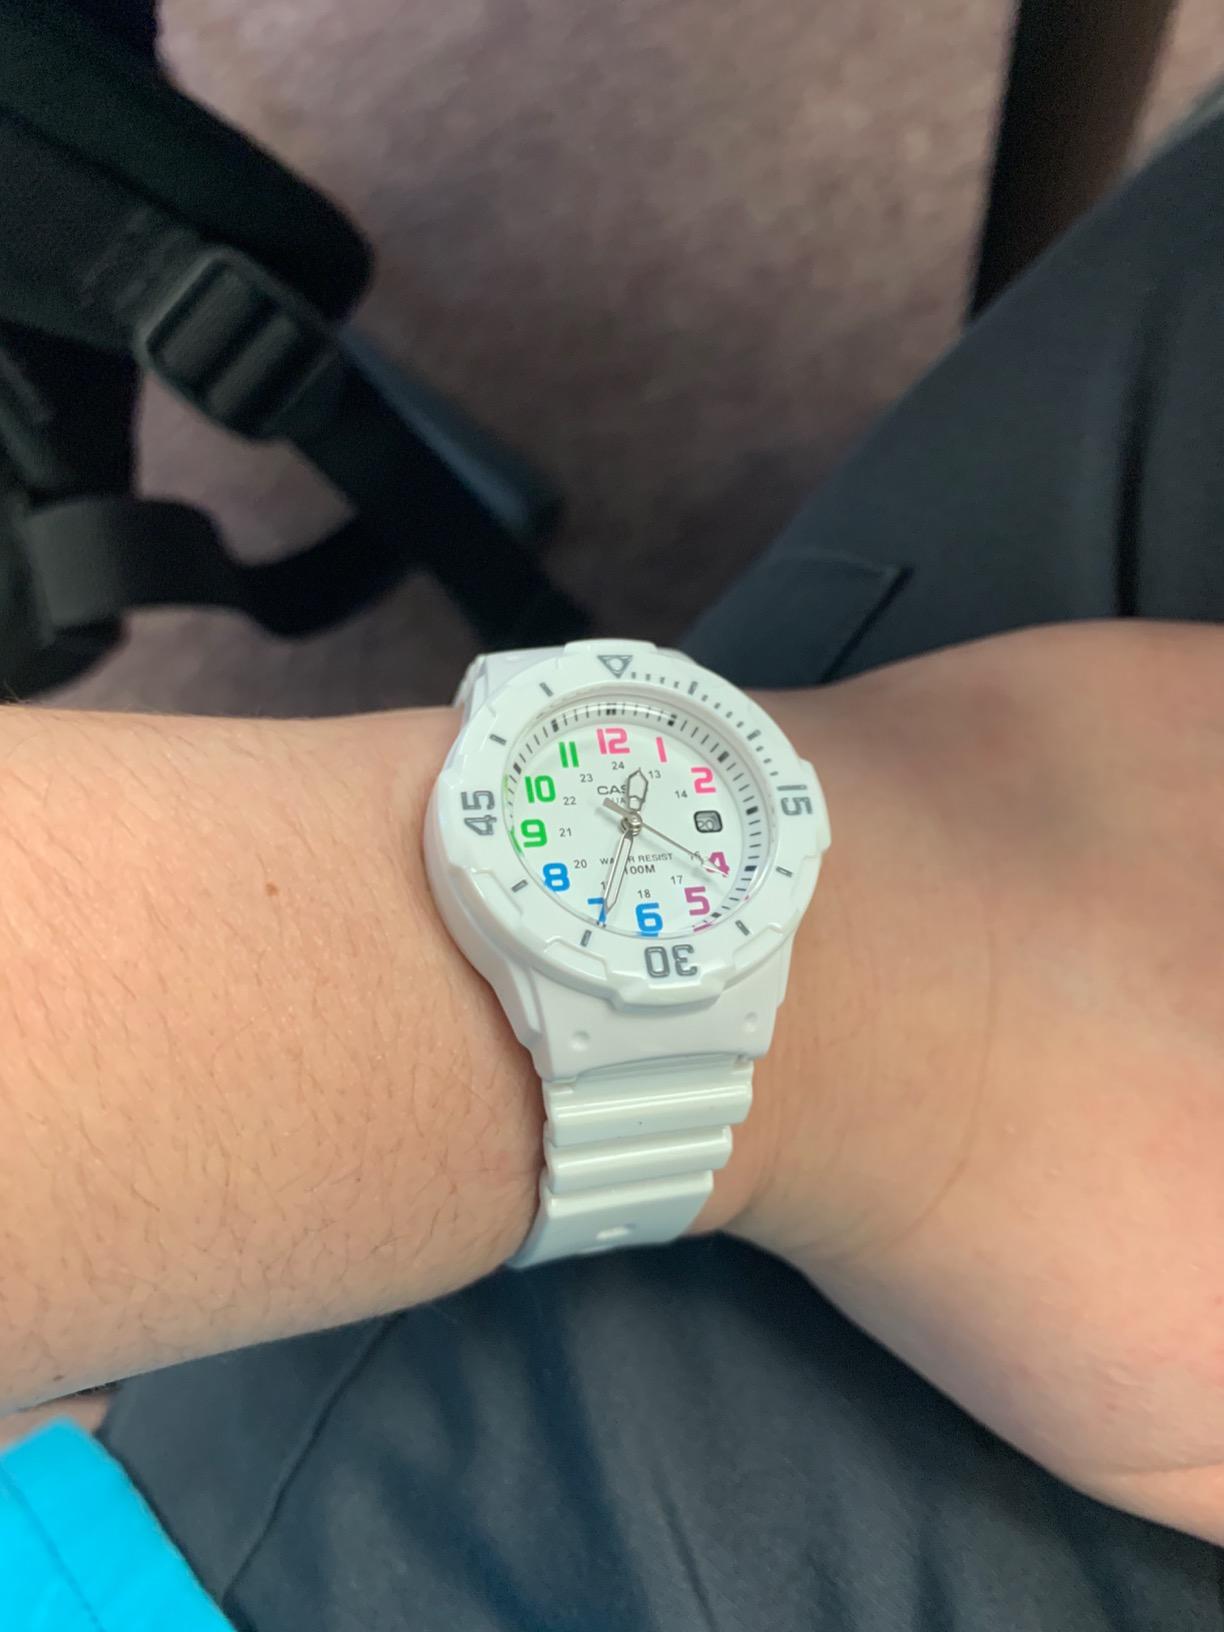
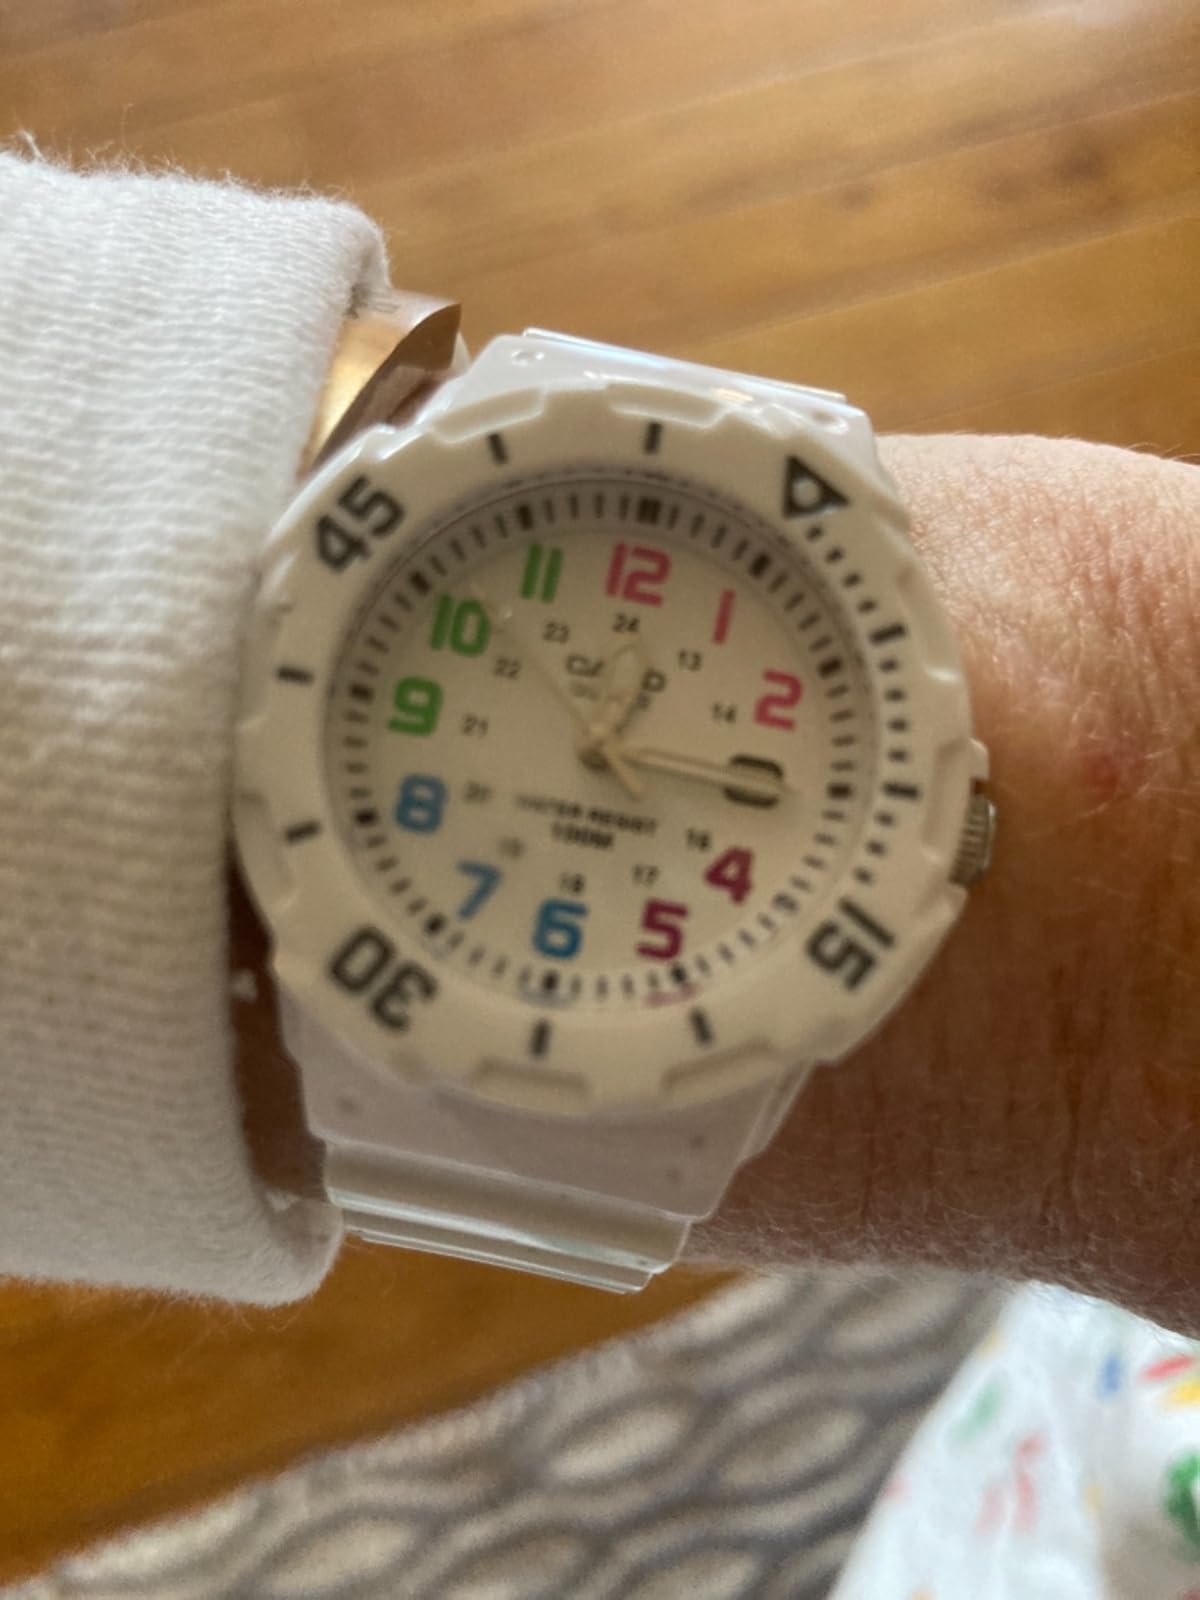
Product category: accessories_watch
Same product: yes